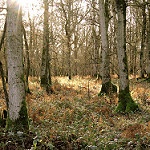
Label: forest